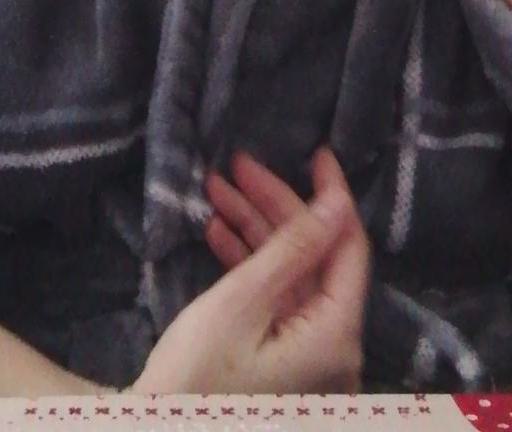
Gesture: no_gesture